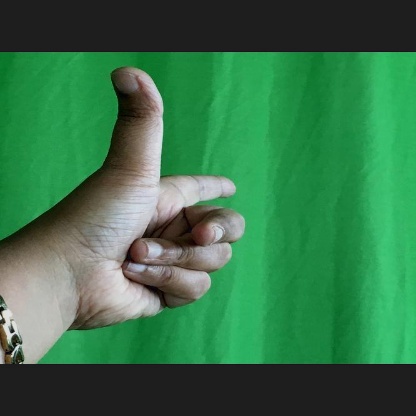
Mudra: Chandrakala